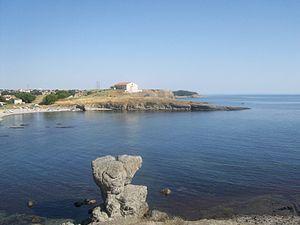
Tsarévo est une ville du sud-est de la Bulgarie.
La commune de Tsarévo est située dans le sud-est de la Bulgarie.